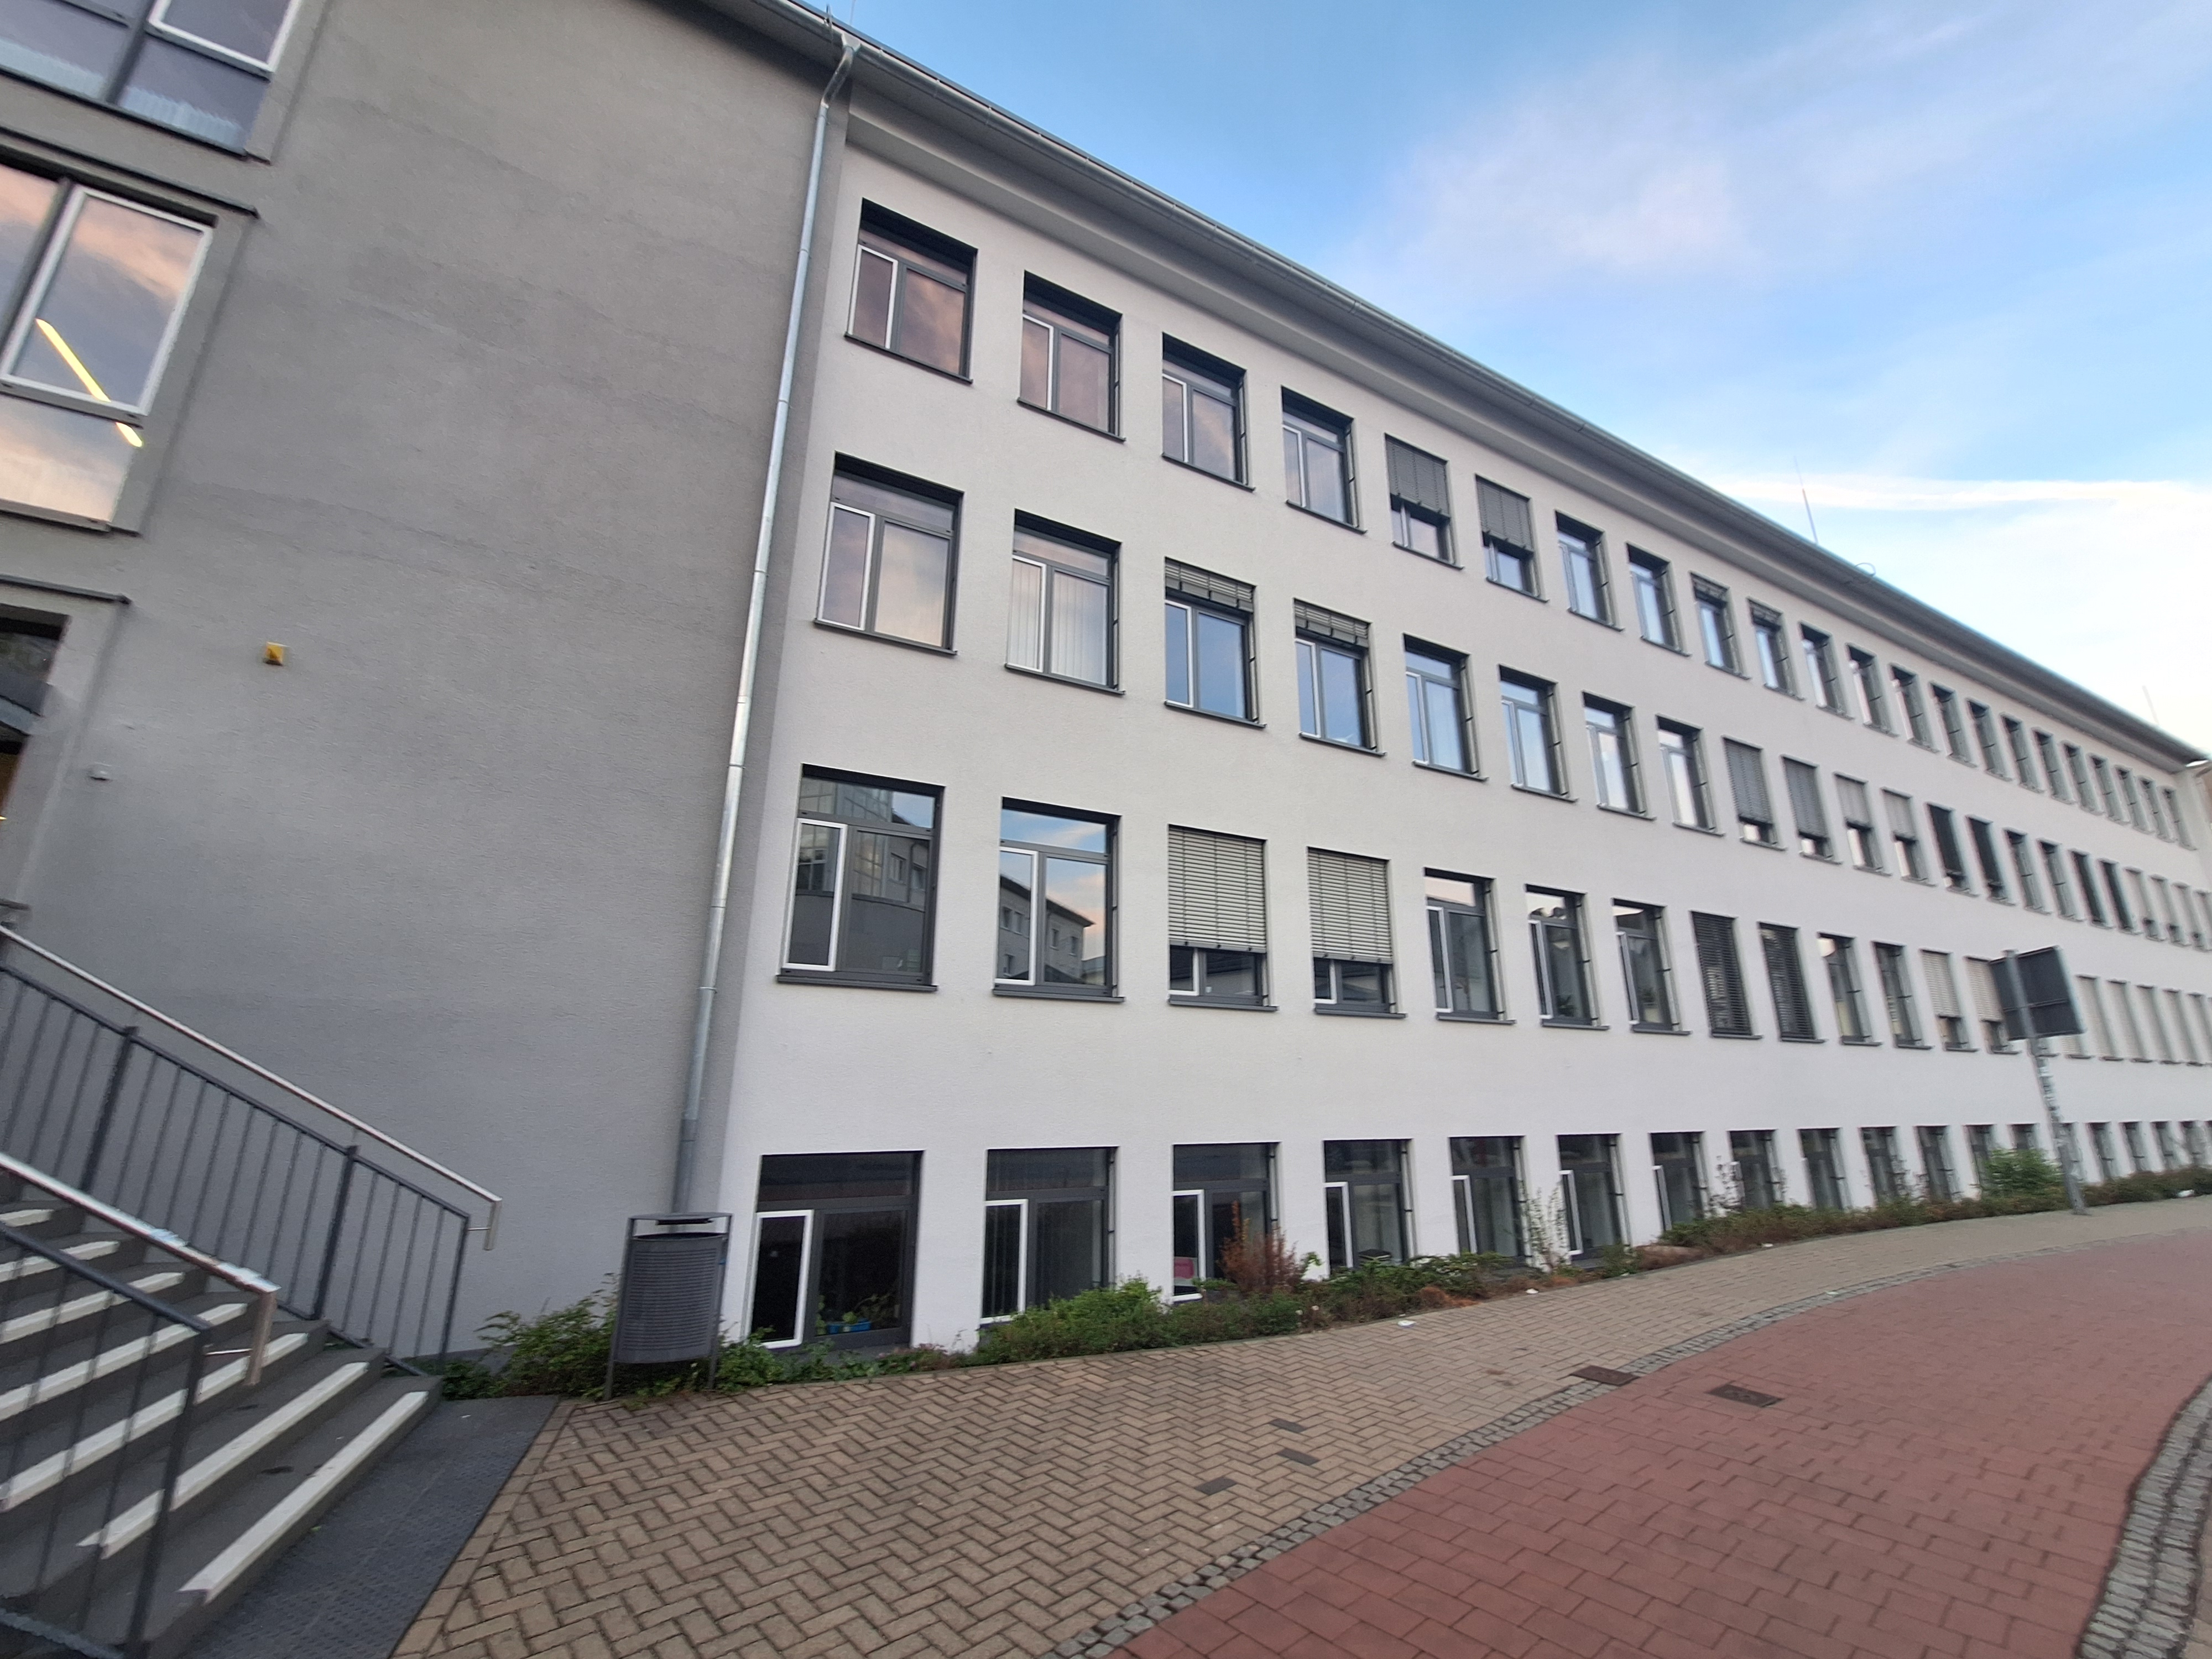
Building: Biegenstraße 12